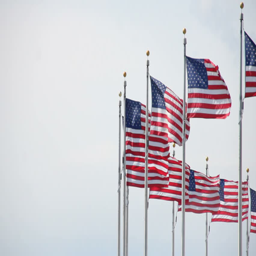
flags waving in the wind .